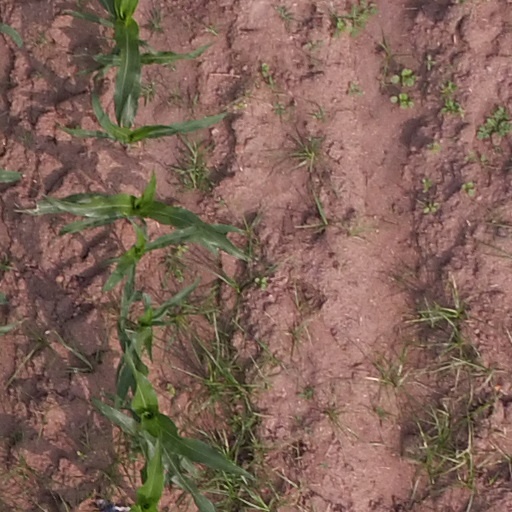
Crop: maize; corn